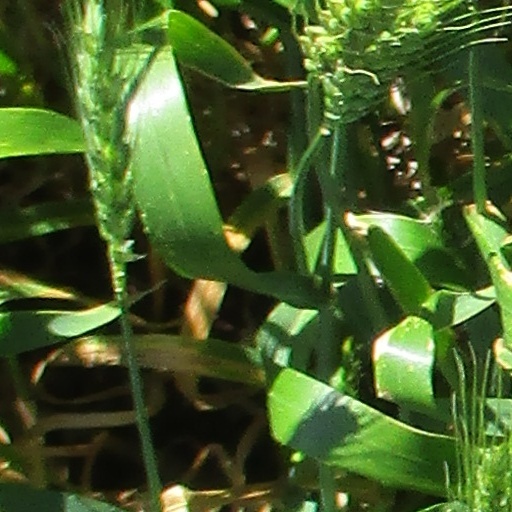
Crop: wheat